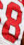
Number: 8